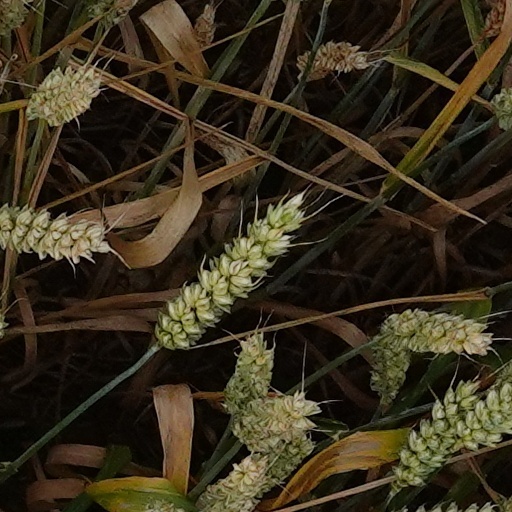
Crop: wheat